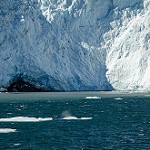
Label: glacier